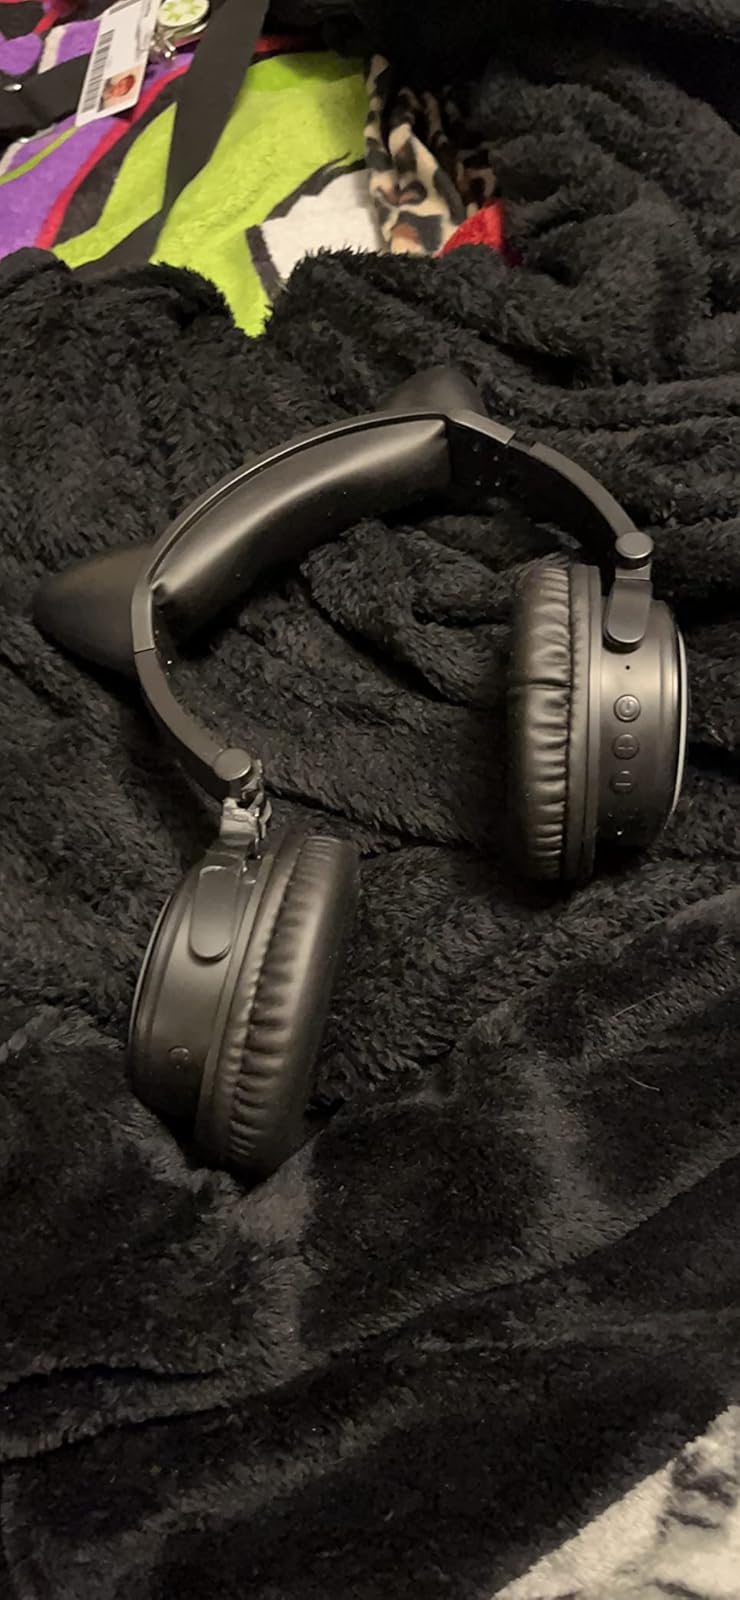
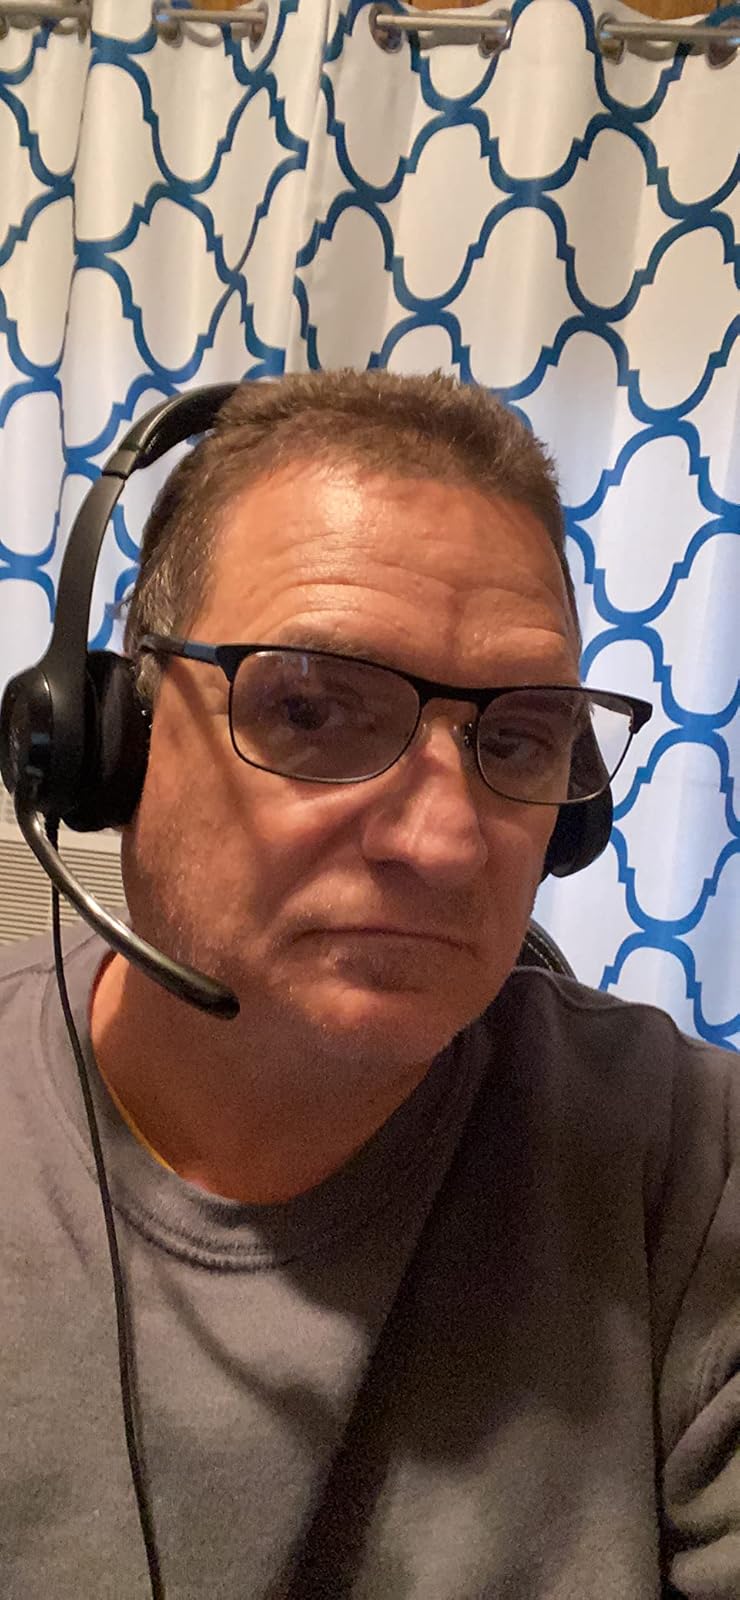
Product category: headphones
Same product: no